Old City Hall (Toronto)

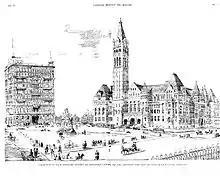
An 1898 drawing of a proposed square in front of Old City Hall. The planners of Old City Hall planned for a public plaza at the south entrance of city hall known as Victoria Square.

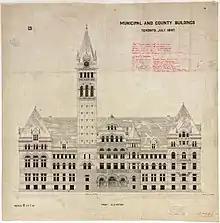
Architectural drawings of Old City Hall from Queen Street West from 1887.

Designed by prominent Toronto architect Edward James Lennox, the building took more than a decade to build and cost more than $2.5 million (equals close to 53 million today). Work on the building began in 1889 and was built on the site of old York buildings including the Lennox hotel. It was constructed of sandstone from the Credit River valley, grey stone from the Orangeville, Ontario area, and brown stone from New Brunswick. Angry councillors, due to cost overruns and construction delays, refused E.J. Lennox a plaque proclaiming him as architect for the completed building in 1899. Not to be denied, Lennox had stonemasons "sign" his name in corbels beneath the upper floor eaves around the entire building: "EJ LENNOX ARCHITECT AD 1898".